Underwater environment

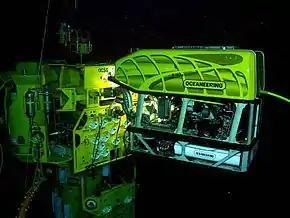
ROV working on a subsea structure

A diver can be isolated from the ambient pressure by using an atmospheric diving suit (ADS), which is a small one-person articulated anthropomorphic submersible which resembles a suit of armour, with elaborate pressure resisting joints to allow articulation while maintaining an internal pressure of one atmosphere. An ADS can be used for relatively deep dives of up to for many hours, and eliminates the majority of significant physiological dangers associated with deep diving; the occupant need not decompress, there is no need for special gas mixtures, nor is there danger of decompression sickness or nitrogen narcosis, and the diver is effectively isolated from most aquatic organisms. Divers do not even need to be skilled swimmers, but mobility and dexterity are significantly degraded.